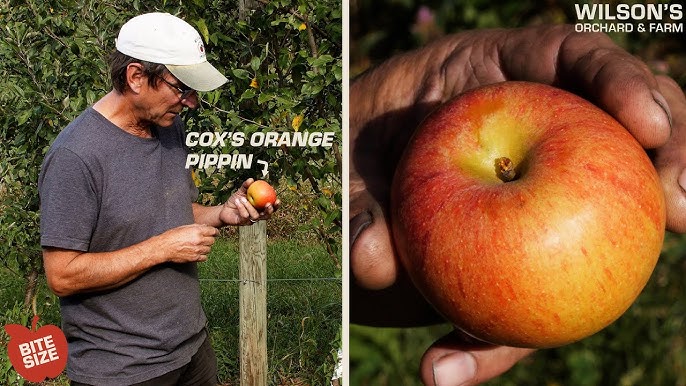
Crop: apple
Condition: mosaic_virus